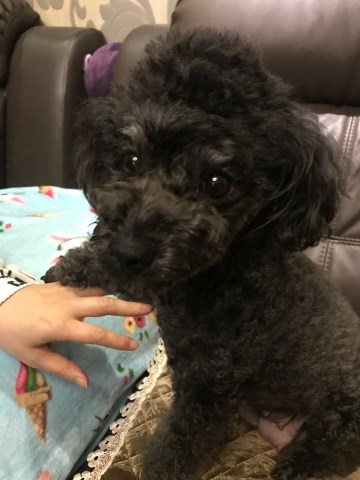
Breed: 7449-n000128-teddy